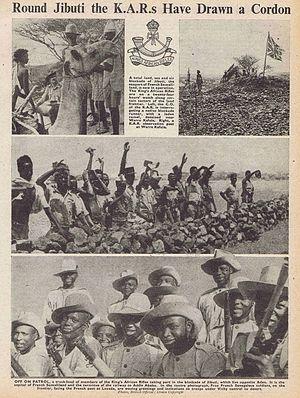
L'histoire de la Côte française des Somalis pendant la Seconde Guerre mondiale est marquée par des escarmouches mineures qui ont principalement lieu entre juin et juillet 1940. Après la capitulation française face à l'Allemagne nazie le 25 juin 1940, cette colonie française d'Afrique, plus tard devenue indépendante sous le nom de Djibouti, connaît une brève période d'incertitude politique jusqu'à ce qu'un gouverneur fidèle au gouvernement de Vichy en prenne la tête le 25 juillet.